Panga ya Saidi

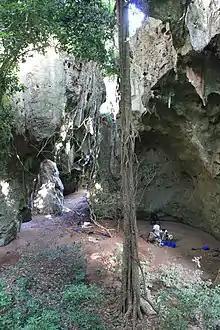
Excavations at the archaeological site of Panga ya Saidi

The site is located in Southern Kenya's Nyali Coast region. This area includes the counties of Kilifi, Mombasa, Kwale. This region includes the limestone Dzitsoni Uplands. Thirteen rivers extend across the area, creating floodplains and alluvial valleys. The site's environmental surroundings are part of an overall transition from low coastal plains to coastal uplands to high coastal plains. In the northern part of the region, the low and high coastal plains are separated by a foot plateau. The southern part of the region differs in that the low and high coastal plains are instead divided by a coastal range. This coastal range is defined by steep hills and erosional scarps. In terms of vegetation, the site is situated on the edge of the Arabuko Sokoke Forest, is overlooking the Shale Savannah, and is west of the Lowland Dry Forest on Coral Rag and the Mangrove Thicket on the low coastal plains. The region experiences two rainy seasons. The first short rainy season spans from October to December, and is followed by a long rainy season spanning from April to June.